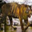
Label: tiger